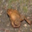
Label: frog